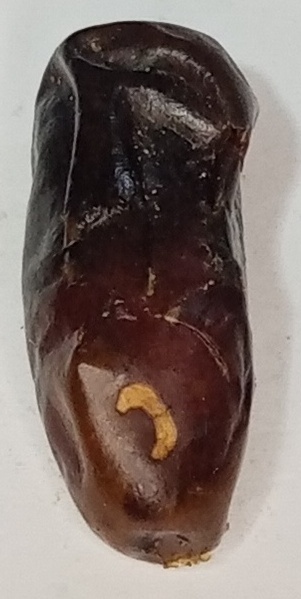
Variety: gajar
Size: small
Grade: grade-1